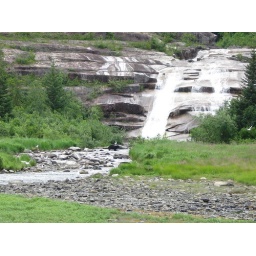
Black bear fishing for pink salmon in the stream near our camp.